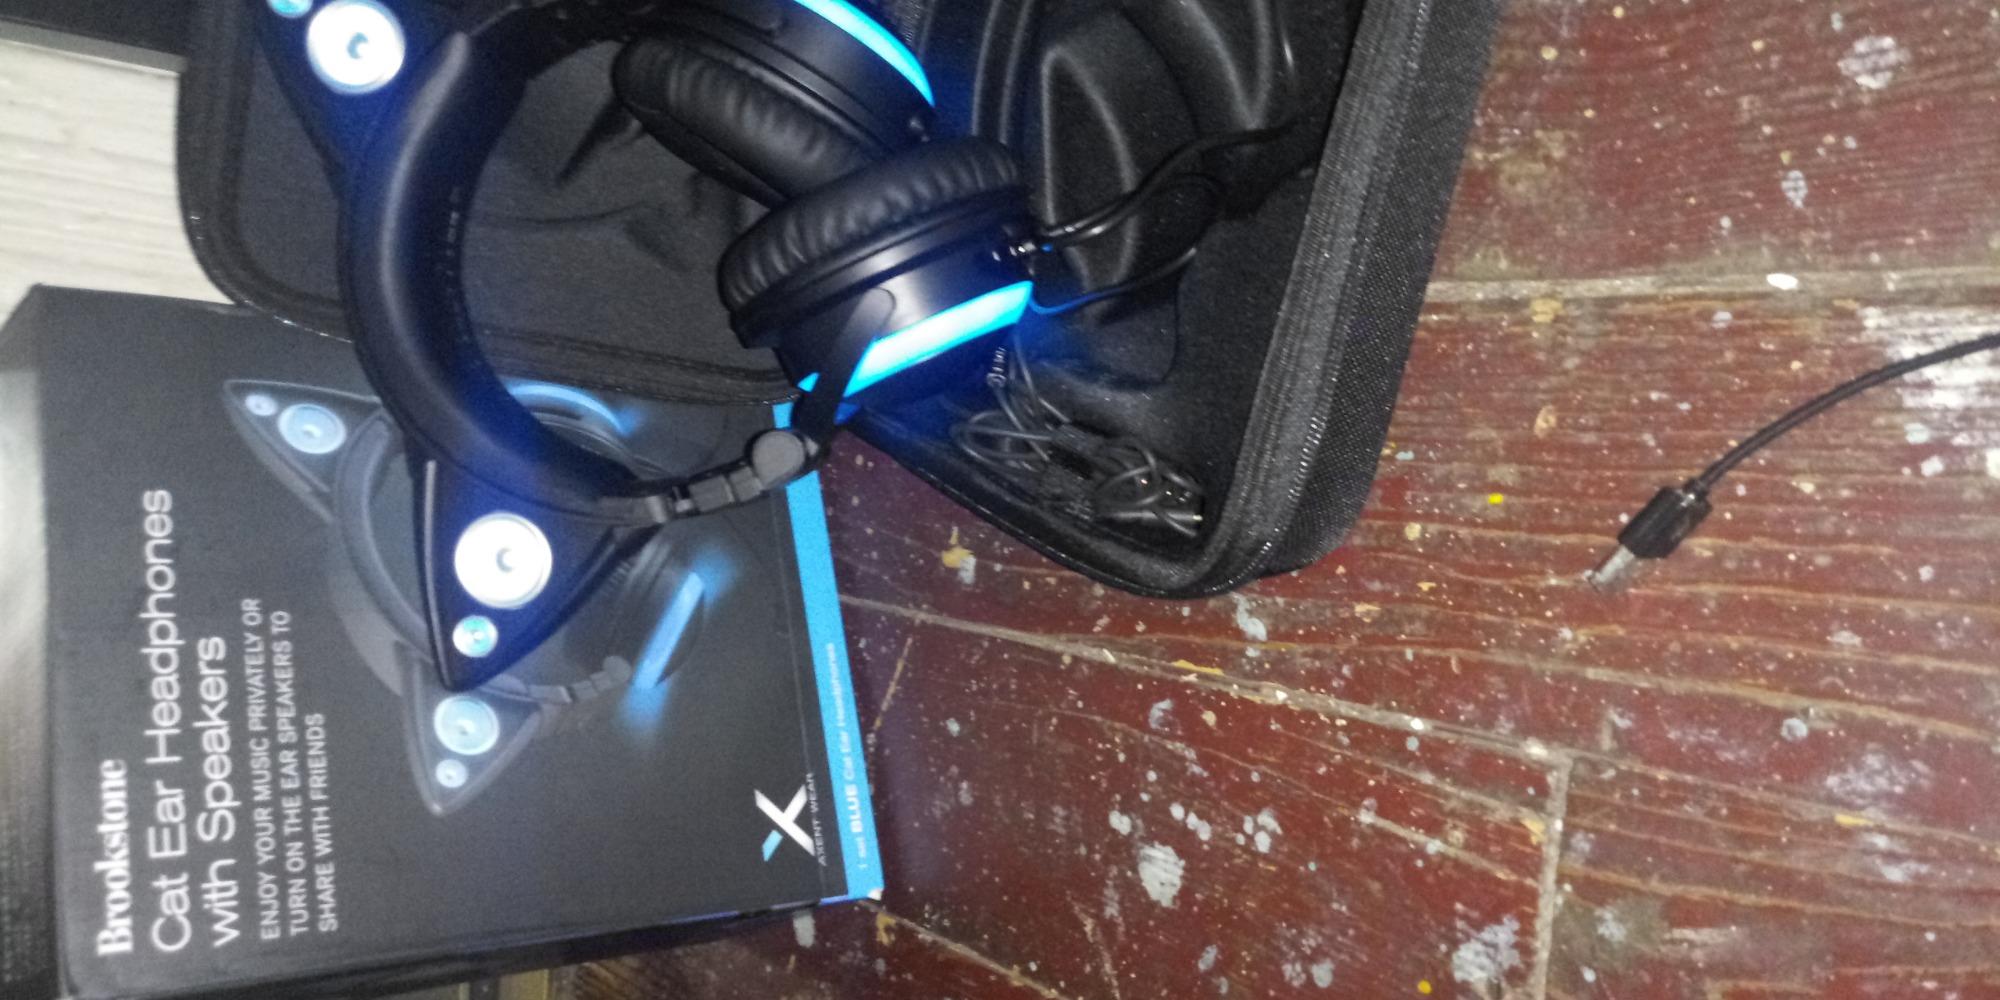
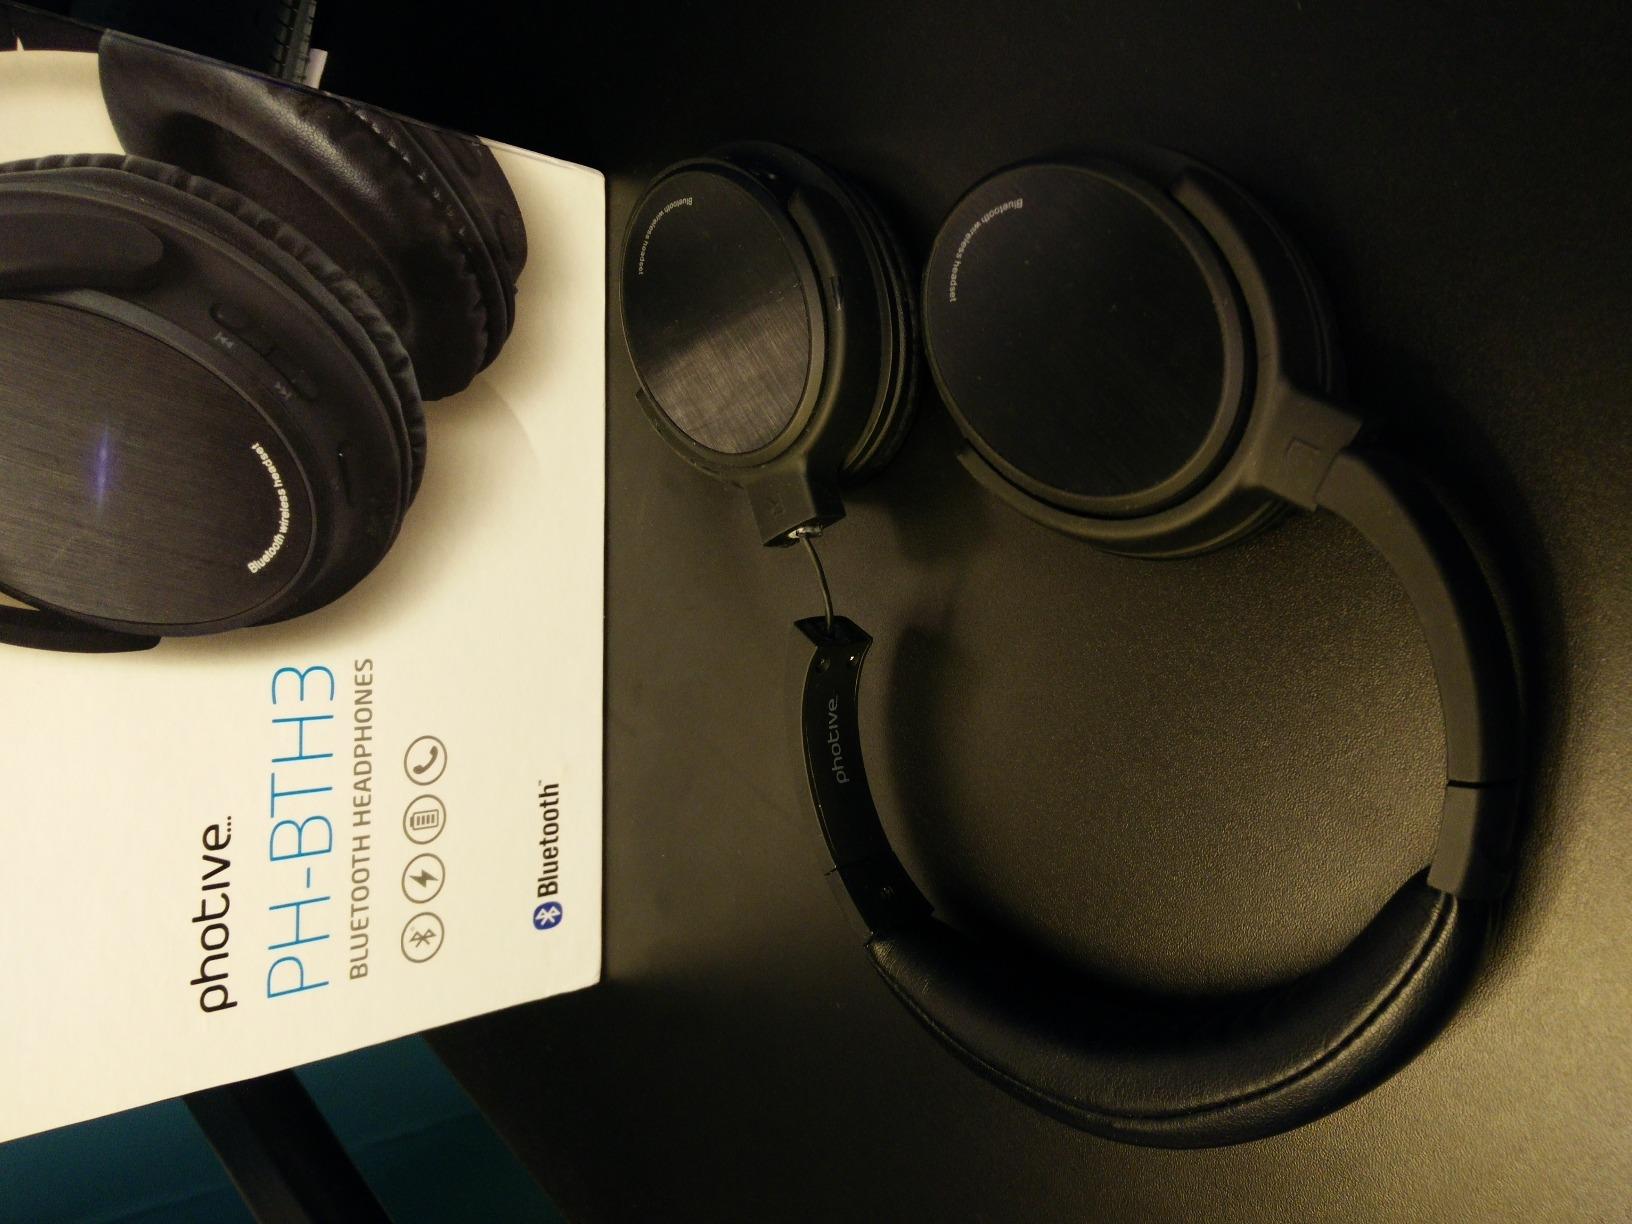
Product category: headphones
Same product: no